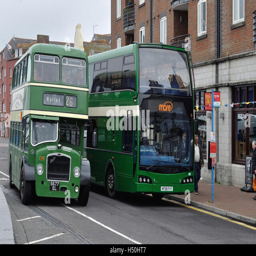
business celebrates its 100th anniversary with a display of vintage buses